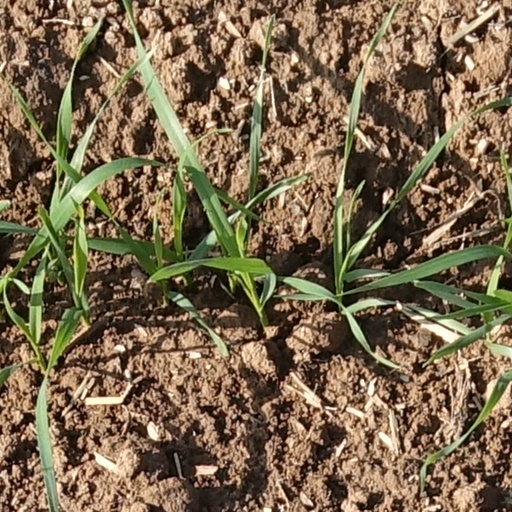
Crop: wheat